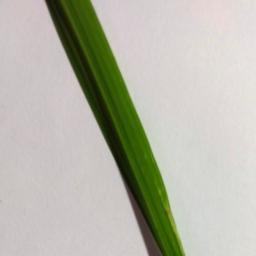
Label: Rice___Healthy